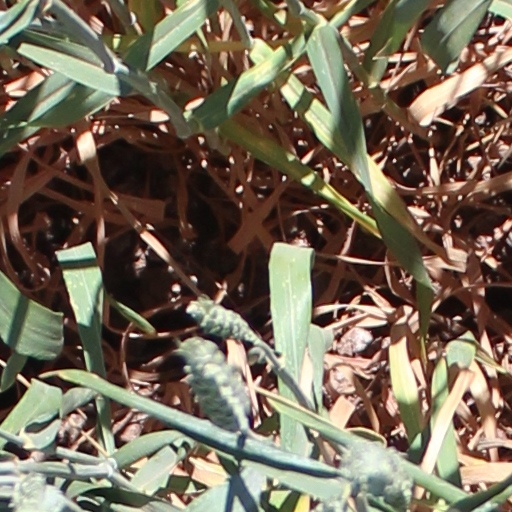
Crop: wheat